Stefan Günther Tweraser

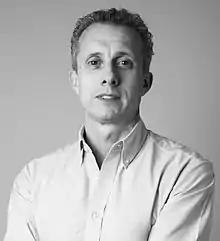
Tweraser in December 2015

Stefan Günther Tweraser (Born 18 November 1969) is an Austrian business executive, consultant, and entrepreneur, known primarily for his leadership roles in European technology and telecommunications industries. In December 2015 he was named CEO of the Berlin-based hospitality analytics firm SnapShot GmbH.